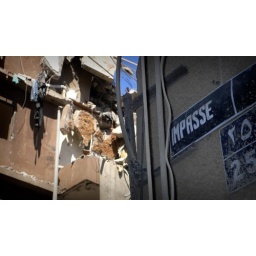
A street sign in Haret Hreik, southern Beirut, describes the situation accurately. Lebanon.